Cecilie Myrseth

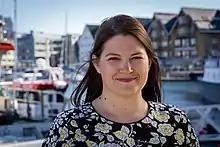
Myrseth in June 2017

Cecilie Myrseth (born 27 July 1984) is a Norwegian psychologist and politician for the Labour Party. She is currently the minister of trade and industry since 2024. She also served as minister of fisheries between 2023 and 2024. She is also a member of the Storting for Troms since 2017, and previously chaired the Troms county cabinet from 2015 to 2017.